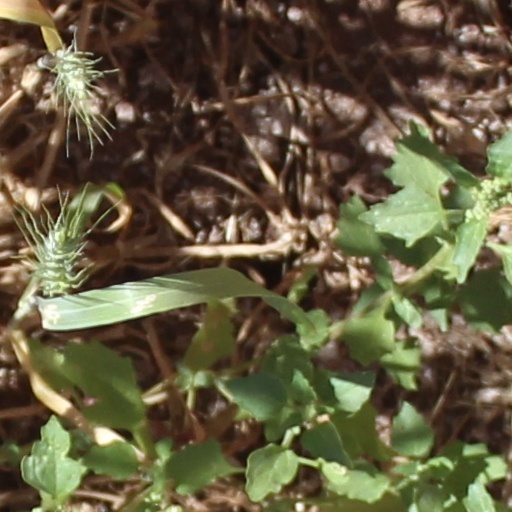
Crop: wheat